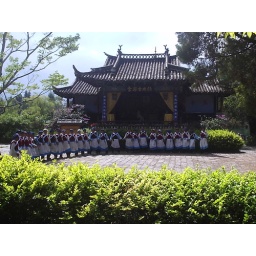
Traditional women dancing in the square at the lake to traditional music (in the building behind)